Netherworld Haunted House

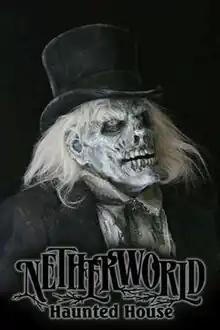
The Collector is an icon character at Netherworld Haunted House in Norcross, GA.

Beginning in 1997, there was only a single haunted house. A second smaller haunt was added in 1999, featuring a 3-D ChromaDepth experience. This coincided with a move to the Georgia Antique Center in Norcross, GA. In 2000, a third event was added at a remote location for one year, called Bloodfeast, a replica of a Medieval Torture Chamber. This event can now be seen every Spring at the Georgia Renaissance Festival. In 2003 Netherworld expanded with a third attraction that was located one floor below the larger one. It began as Tomb of Darkness, a very dark show, and slowly evolved into a more gory reality based event when compared with the traditional gothic horror elements of the upstairs haunt. In 2007 The 3-D Show and the Main show were combined in Leviathan, and a new introductory section and gift shop were added.